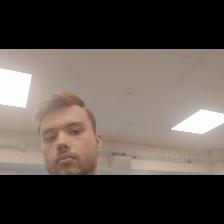
Label: Human